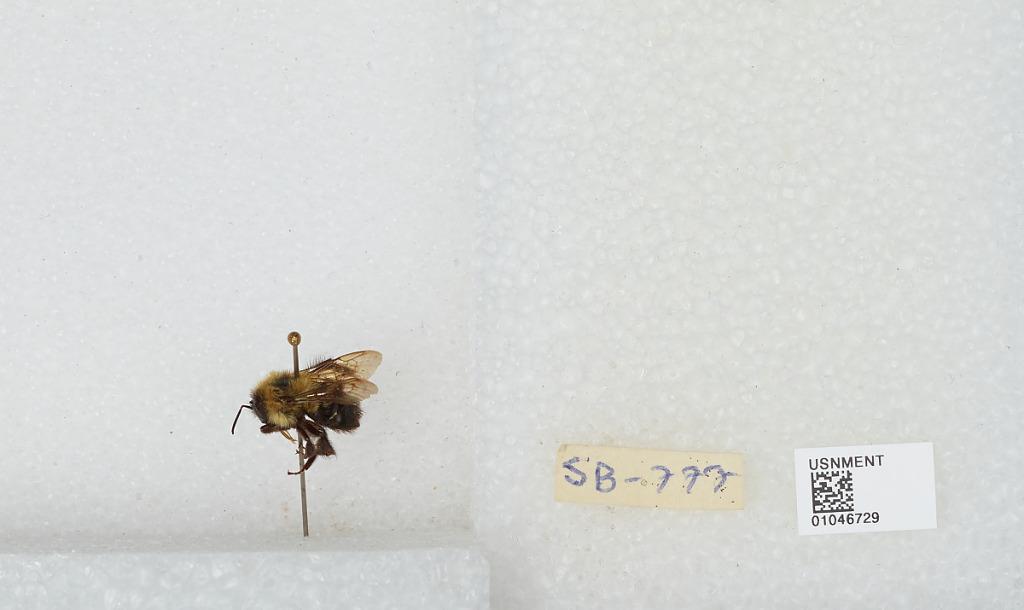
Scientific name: Bombus sp.